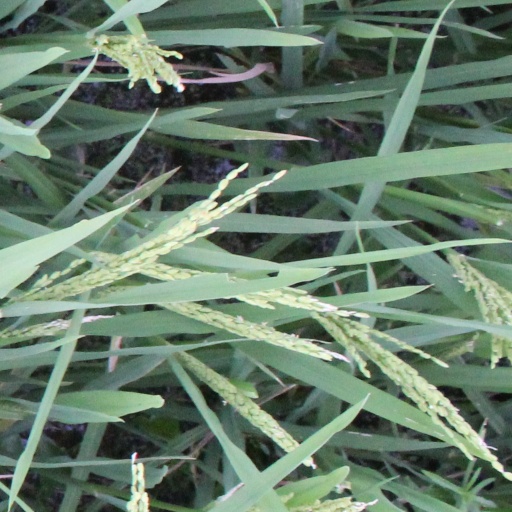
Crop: rice